Perseverance (rover)

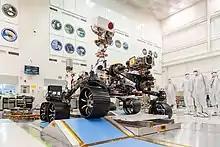
" Perseverance" in the Jet Propulsion Laboratory near Pasadena, California

The "Perseverance" design evolved from its predecessor, the "Curiosity" rover. The two rovers share a similar body plan, landing system, cruise stage, and power system, but the design was improved in several ways for "Perseverance". Engineers designed the rover wheels to be more robust than "Curiosity" wheels, which had sustained some damage. "Perseverance" has thicker, more durable aluminum wheels, with reduced width and a greater diameter, , than "Curiosity" wheels. The aluminum wheels are covered with cleats for traction and curved titanium spokes for springy support. The heat shield for the rover was made out of phenolic-impregnated carbon ablator (PICA), to allow it to withstand up to of heat. Like "Curiosity", the rover includes a robotic arm, although "Perseverance"s arm is longer and stronger, measuring . The arm hosts an elaborate rock-coring and sampling mechanism to store geologic samples from the Martian surface in sterile caching tubes. There is also a secondary arm hidden below the rover that helps store the chalk-sized samples. This arm is known as the Sample Handling Assembly (SHA), and is responsible for moving the soil samples to various stations within the Adaptive Caching Assembly (ACA) on the underside of the rover. These stations include volume assessment (measuring the length of sample), imaging, seal dispensing, and hermetic seal station, among others. Owing to the small space in which the SHA must operate, as well as load requirements during sealing activities, the Sample Caching System "is the most complicated, most sophisticated mechanism that we have ever built, tested and readied for spaceflight."